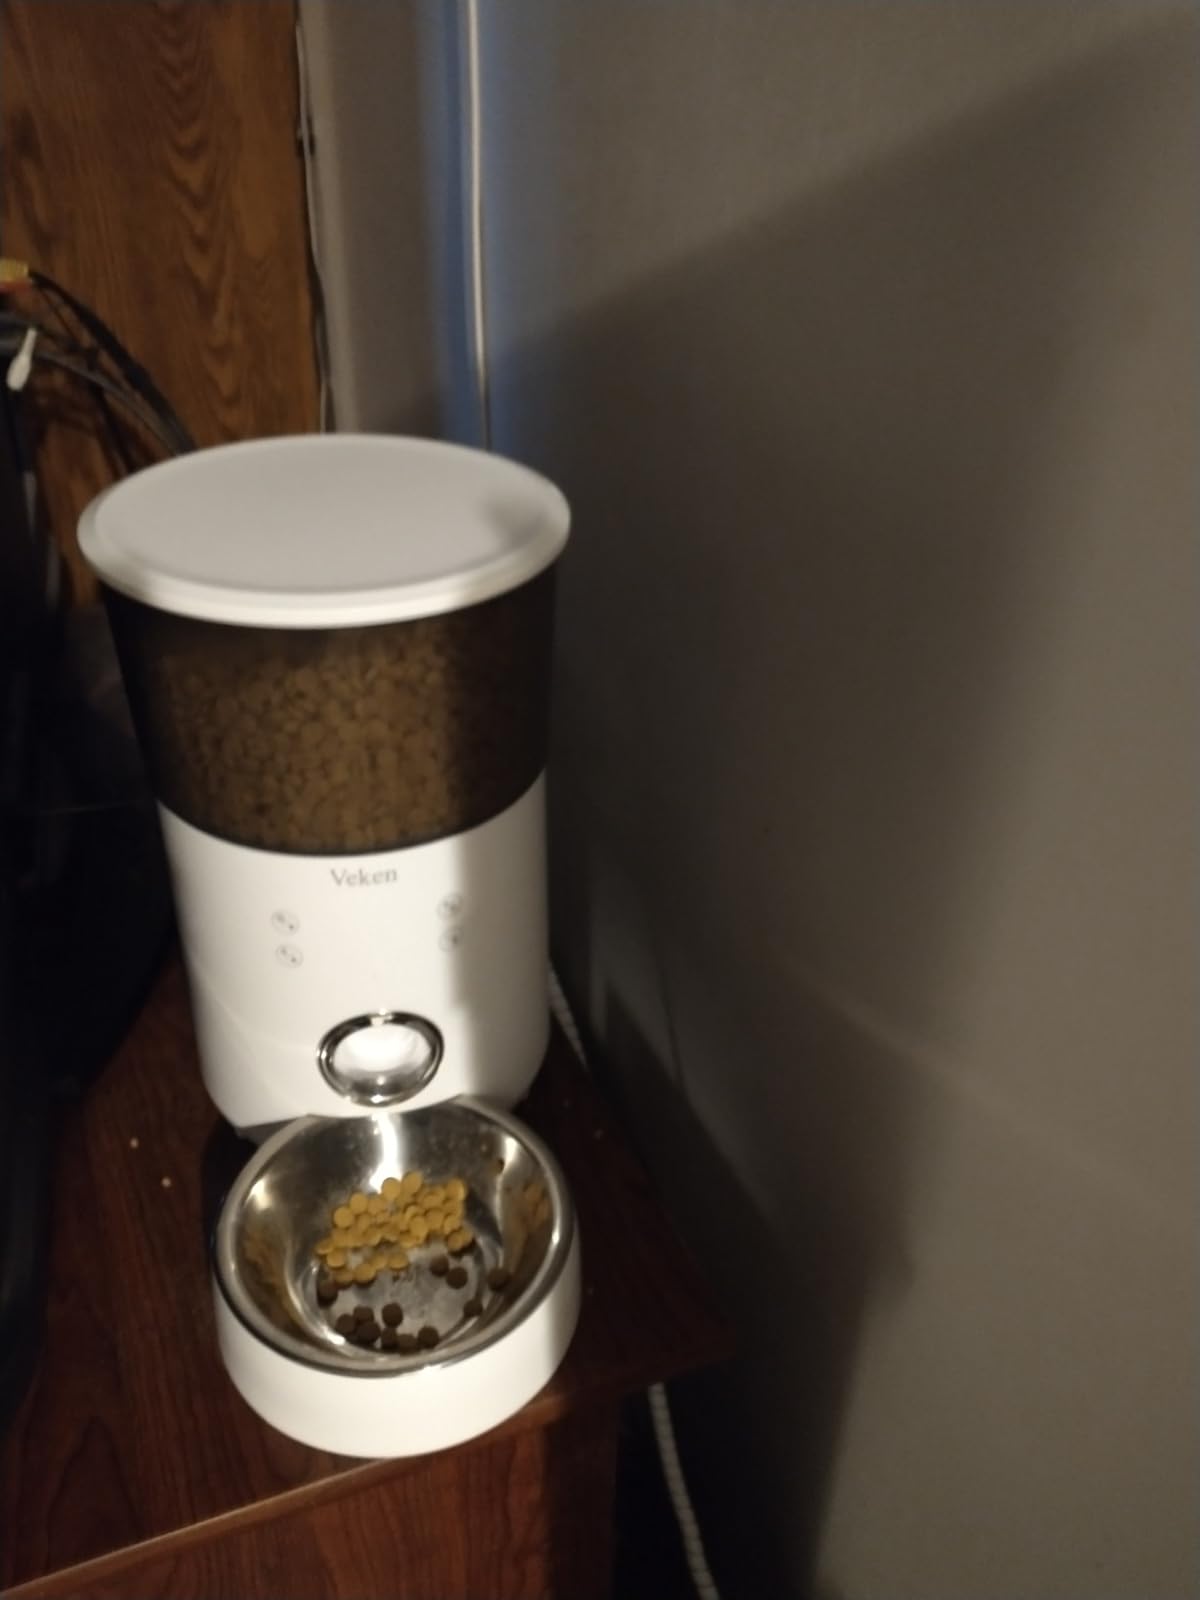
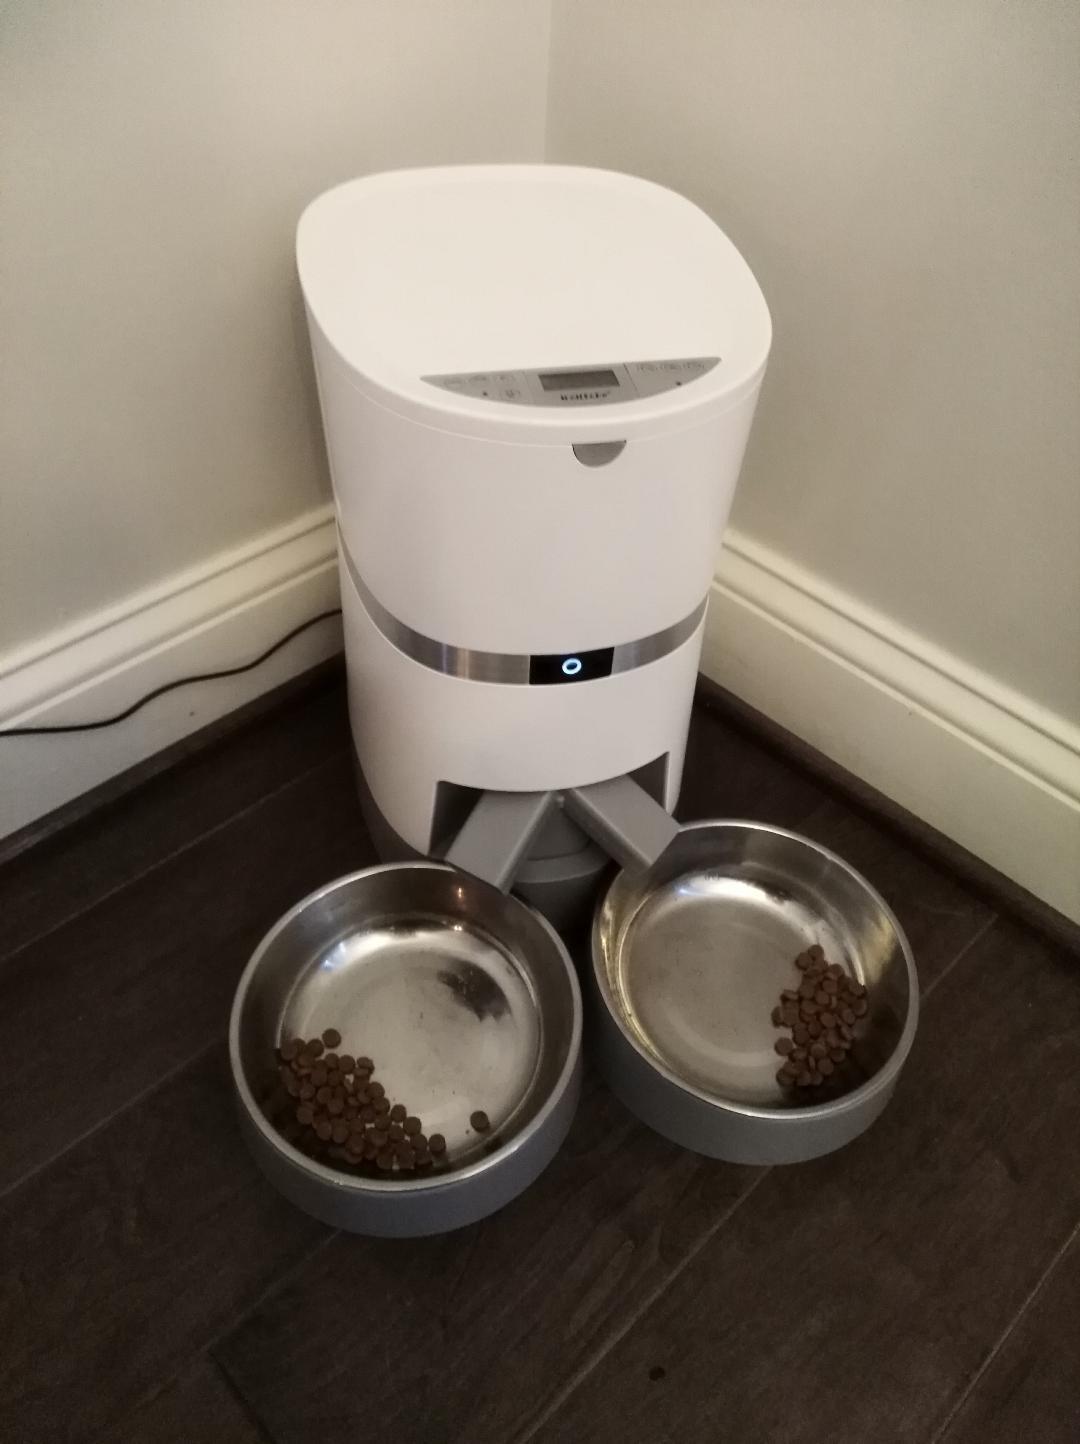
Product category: items_feeder
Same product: no